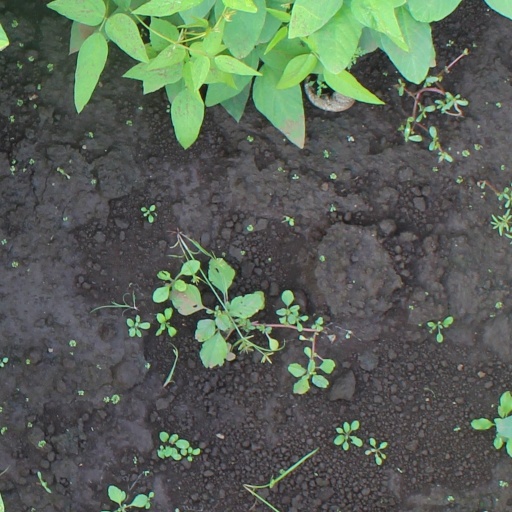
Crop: soybean